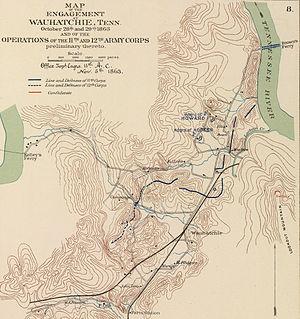
La bataille de Wauhatchie s'est déroulée les 28 et 29 octobre 1863, dans les comtés de Hamilton et de Marion, dans le Tennessee et dans le comté de Dade en Géorgie, pendant la guerre de Sécession. Une force de l'Union capture Brown Ferry sur la rivière Tennessee, ouvrant une ligne de ravitaillement pour l'armée de l'Union à Chattanooga. Les forces confédérées tentent de déloger la force de l'Union qui défend le ferry et couper de nouveau la ligne de ravitaillement mais sont défaits. Wauhatchie est l'une des rares batailles nocturnes de la guerre de Sécession.